The Lincoln Center for Family and Youth

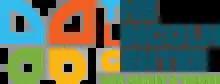

The Lincoln Center for Family and Youth (TLC), headquartered in Audubon, Pennsylvania, is a social enterprise whose mission is to empower people to make positive choices, meaningful connections, and transformational change through education, counseling, coaching, and consulting.